Kanin Peninsula

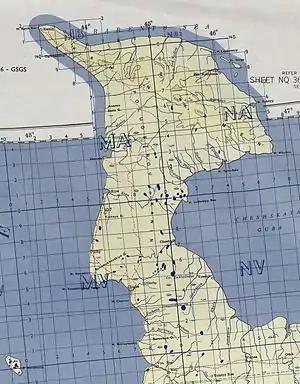
Kanin Peninsula - US Army map 1956

It is surrounded by the White Sea to the west and by the Barents Sea to the north and east.